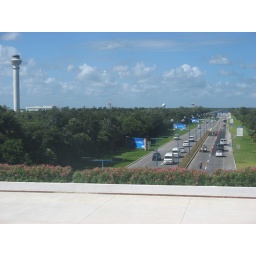
Crossing the highway in a jet plane - Cancun airport 2010